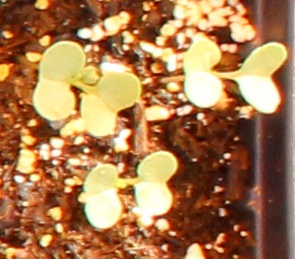
Label: Canola